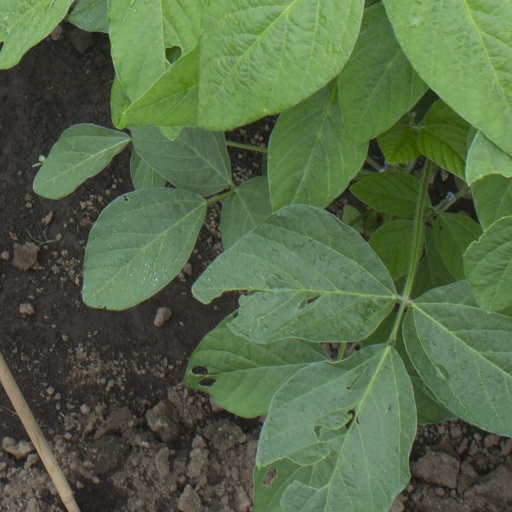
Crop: soybean